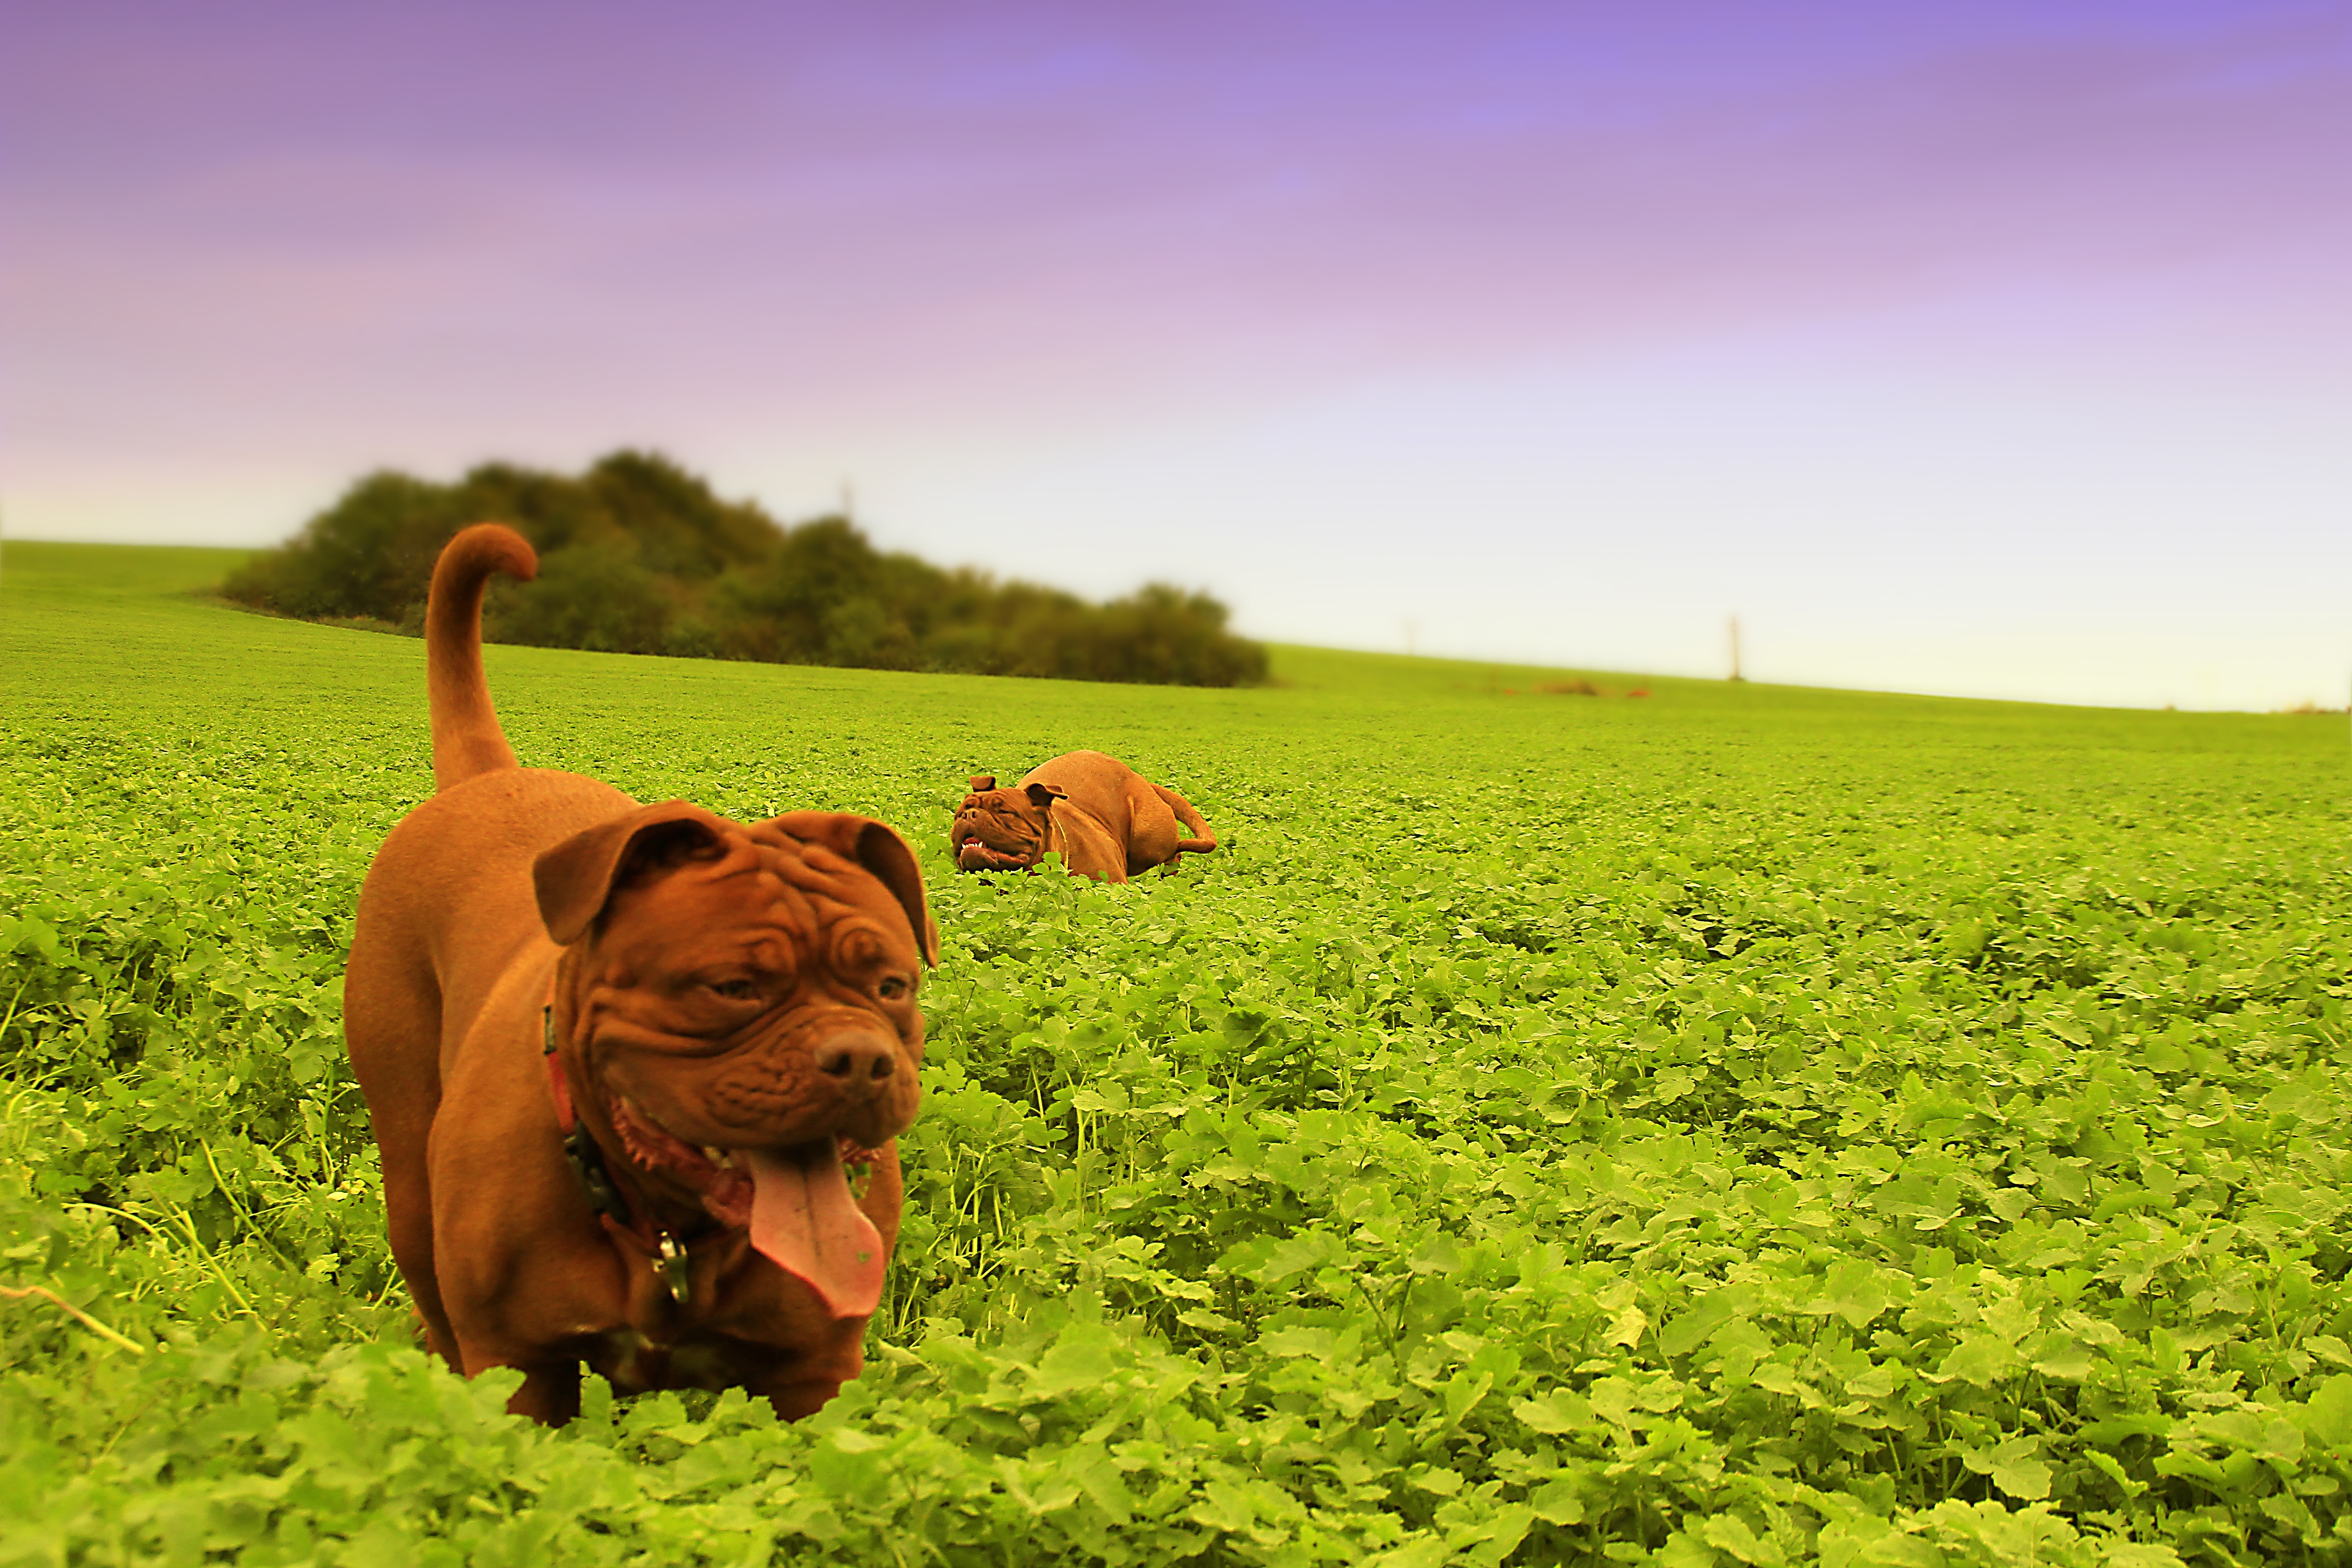
grass, field, meadow, prairie, flower, puppy, dog, france, pasture, grazing, agriculture, plain, grassland, bordeaux, ecosystem, rural area, big dog, puppyes, dogue de bordeaux, dog de bordeaux, french mastiff, moloss, my friend, grass family